Immigration Enforcement

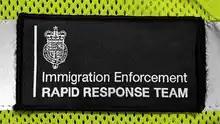
RRT officers wear a specially modified patch on their uniform to distinguish them from other departments, signifying their additional skills and training.

The RRT was originally set up as a temporary role in 2019 (officers seconded from ICE teams) but was made a substantive department in August 2020 - the team is a nationwide taskforce (covering the whole of the UK) and has no physical office. The team was established to provide IE with a mobile taskforce that was capable of responding to a wide array of incidents and taskings, with a large focus placed on counter-terrorism and detecting immigration offences that would otherwise go unnoticed.